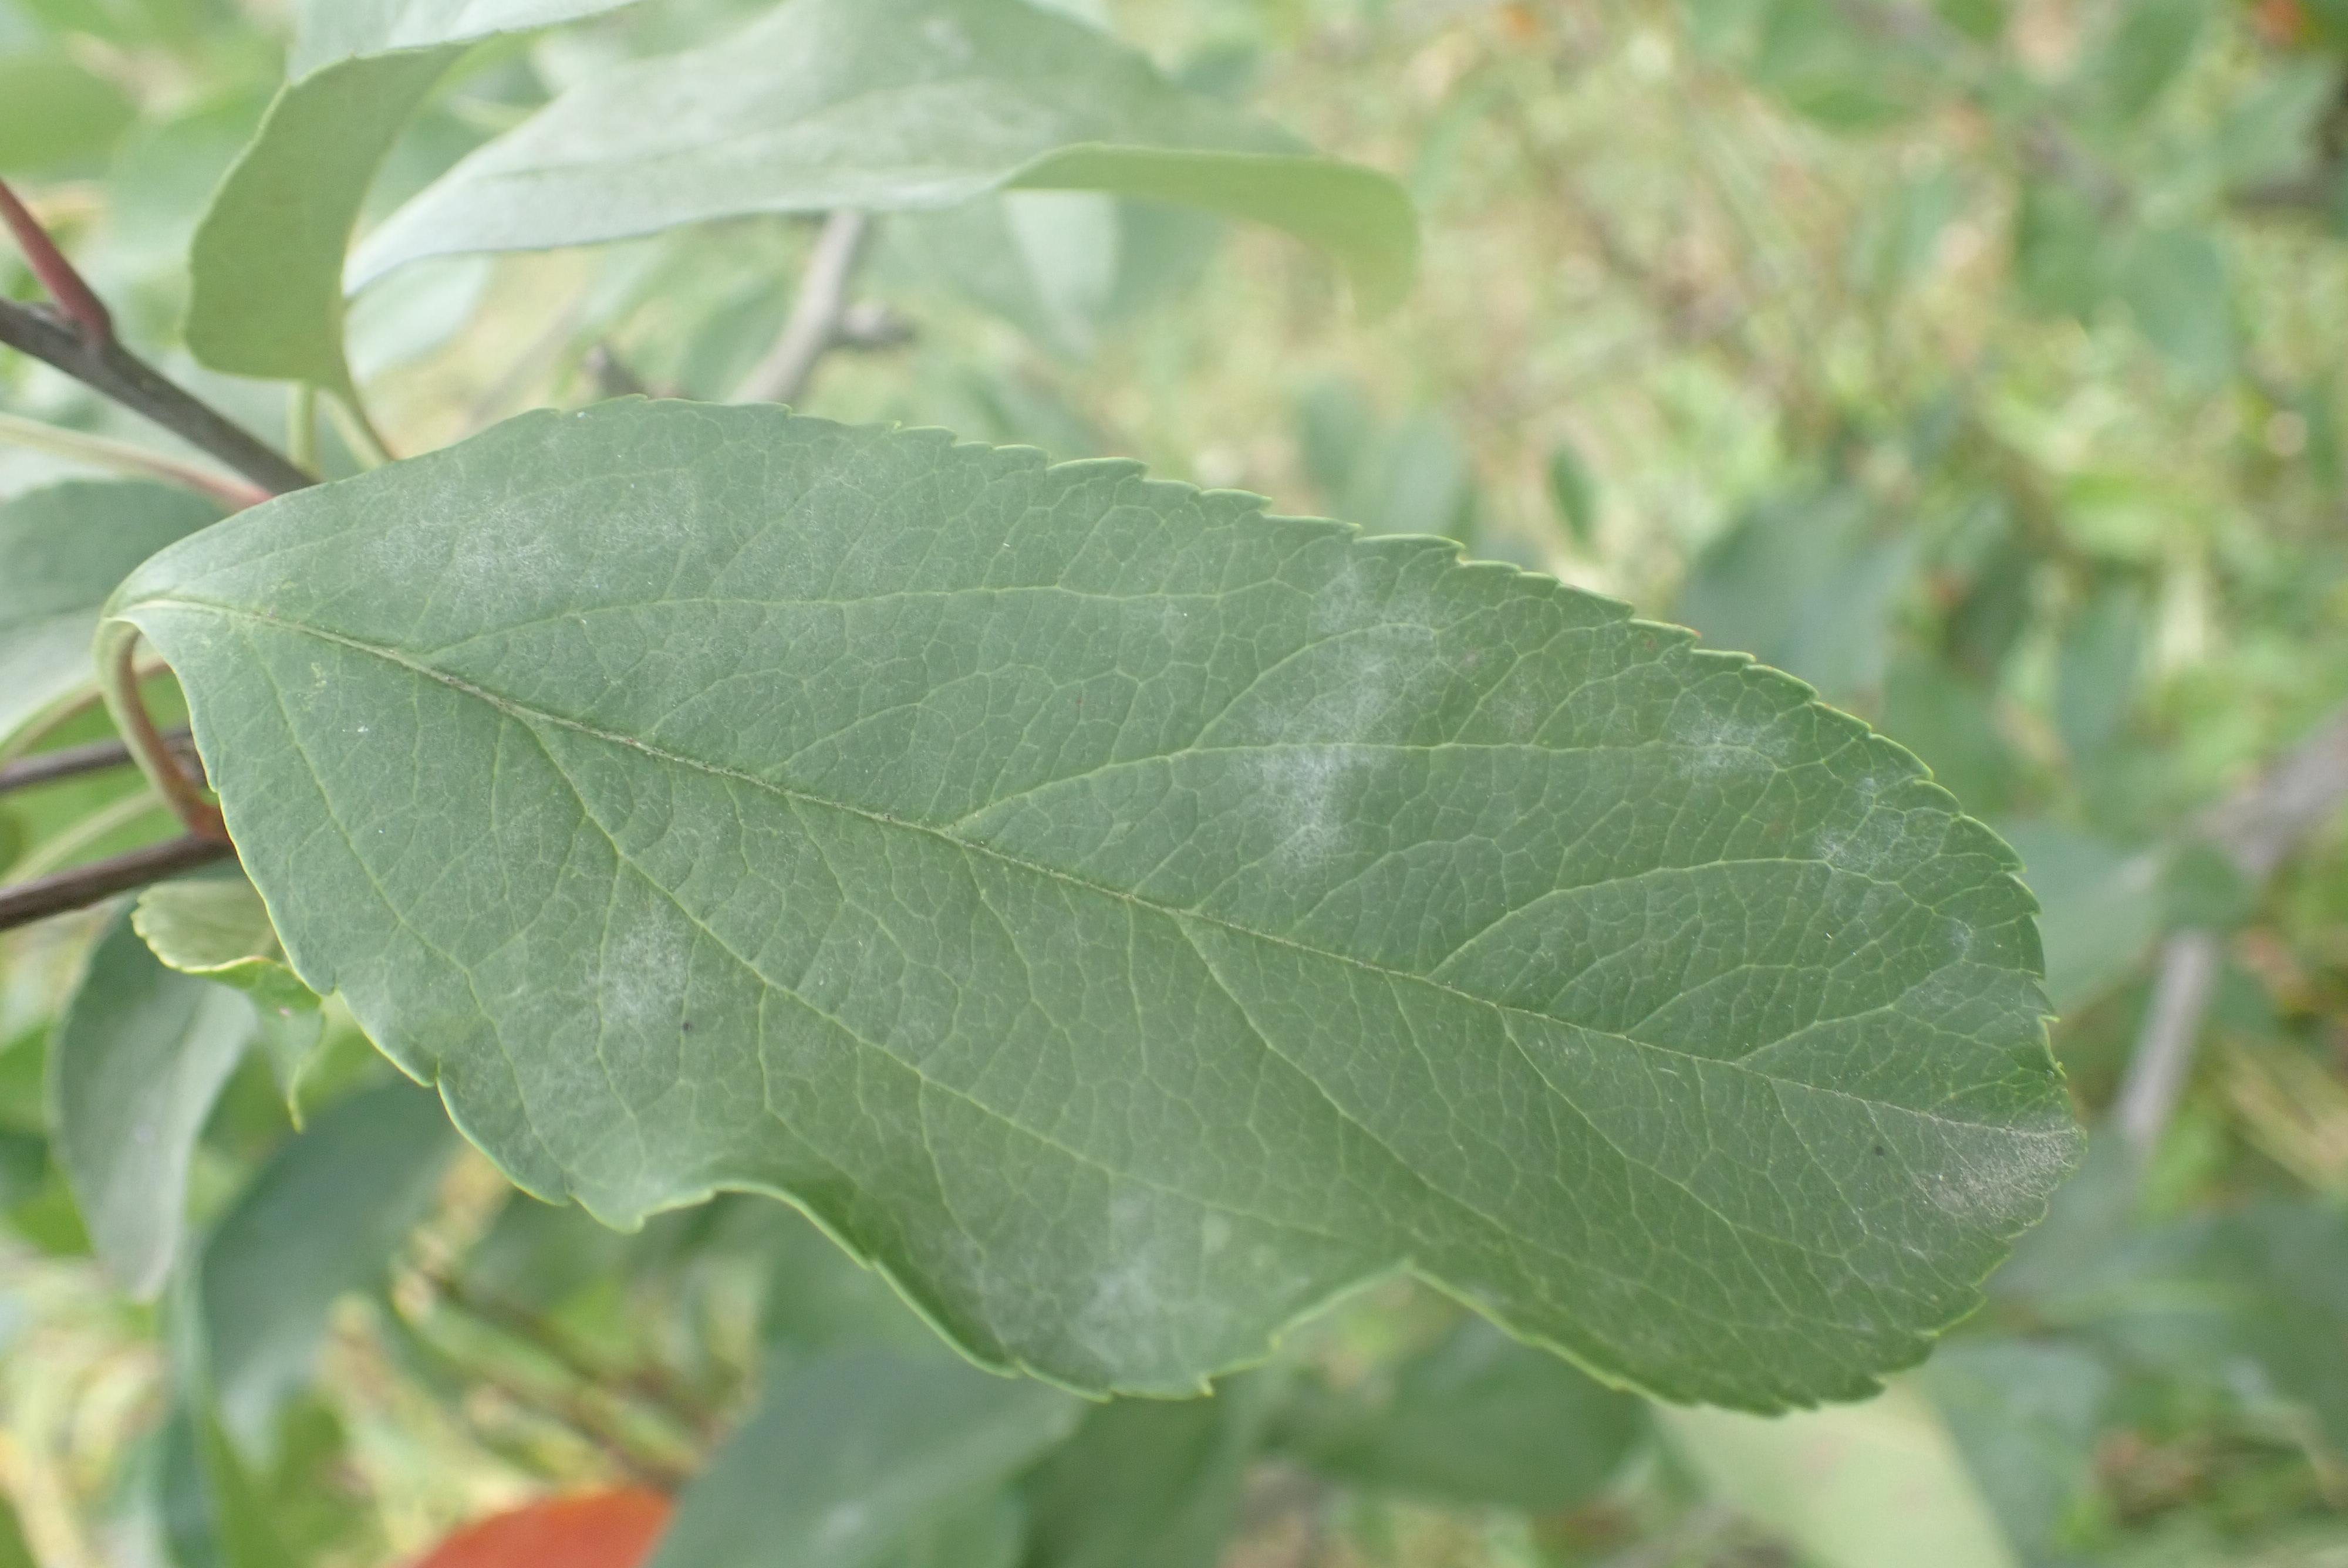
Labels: powdery_mildew